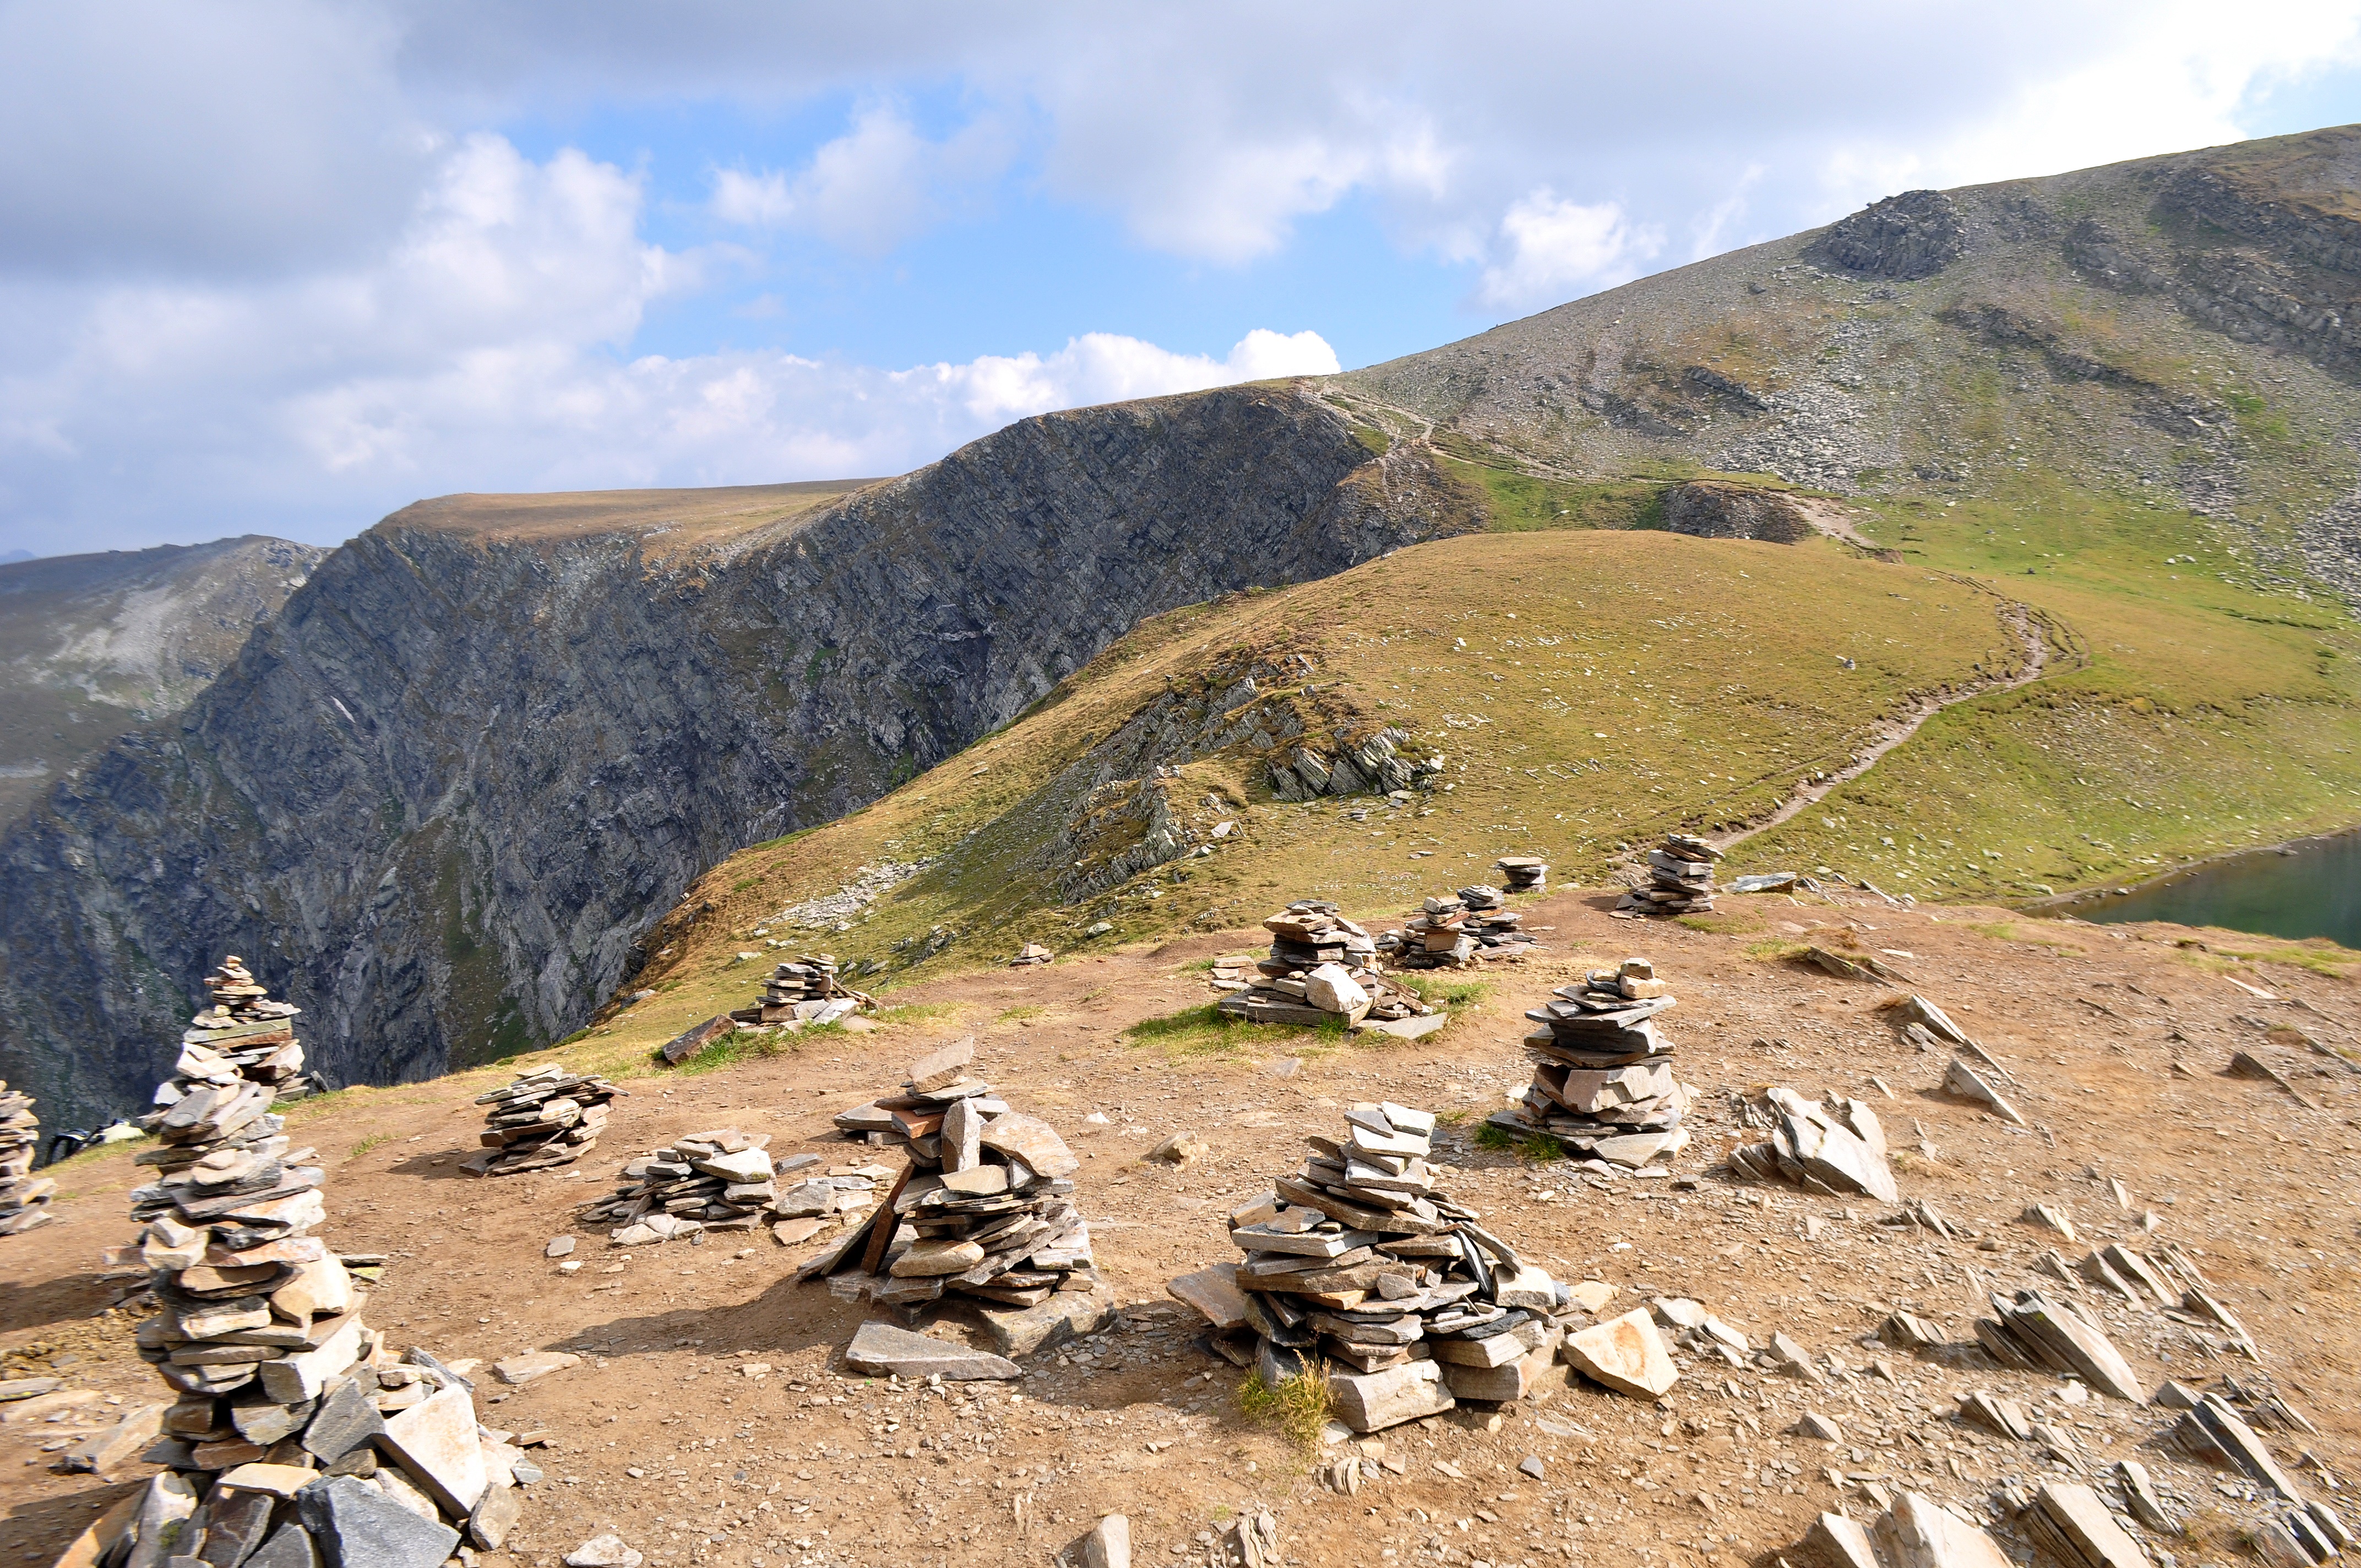
landscape, nature, walking, mountain, hiking, trail, adventure, valley, mountain range, terrain, ridge, geology, backpacking, plateau, bulgaria, mountain pass, planina, mountainous landforms, rila